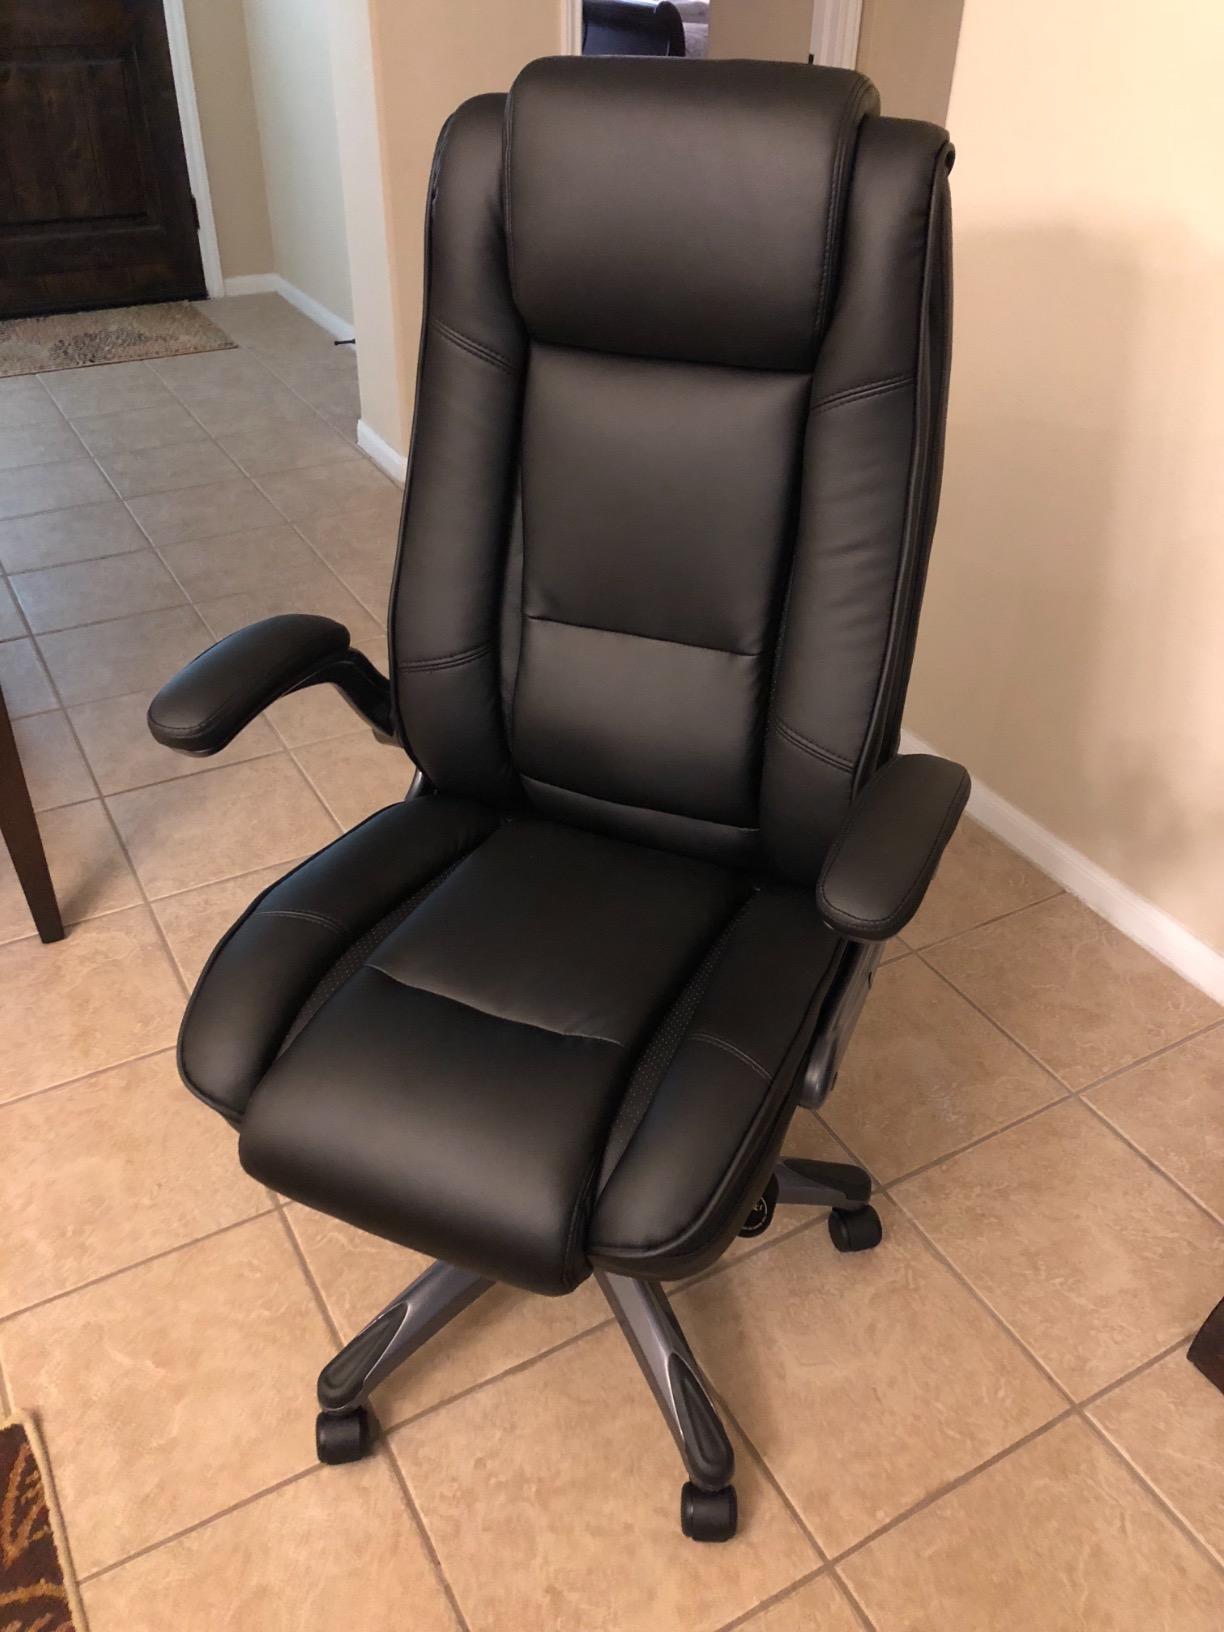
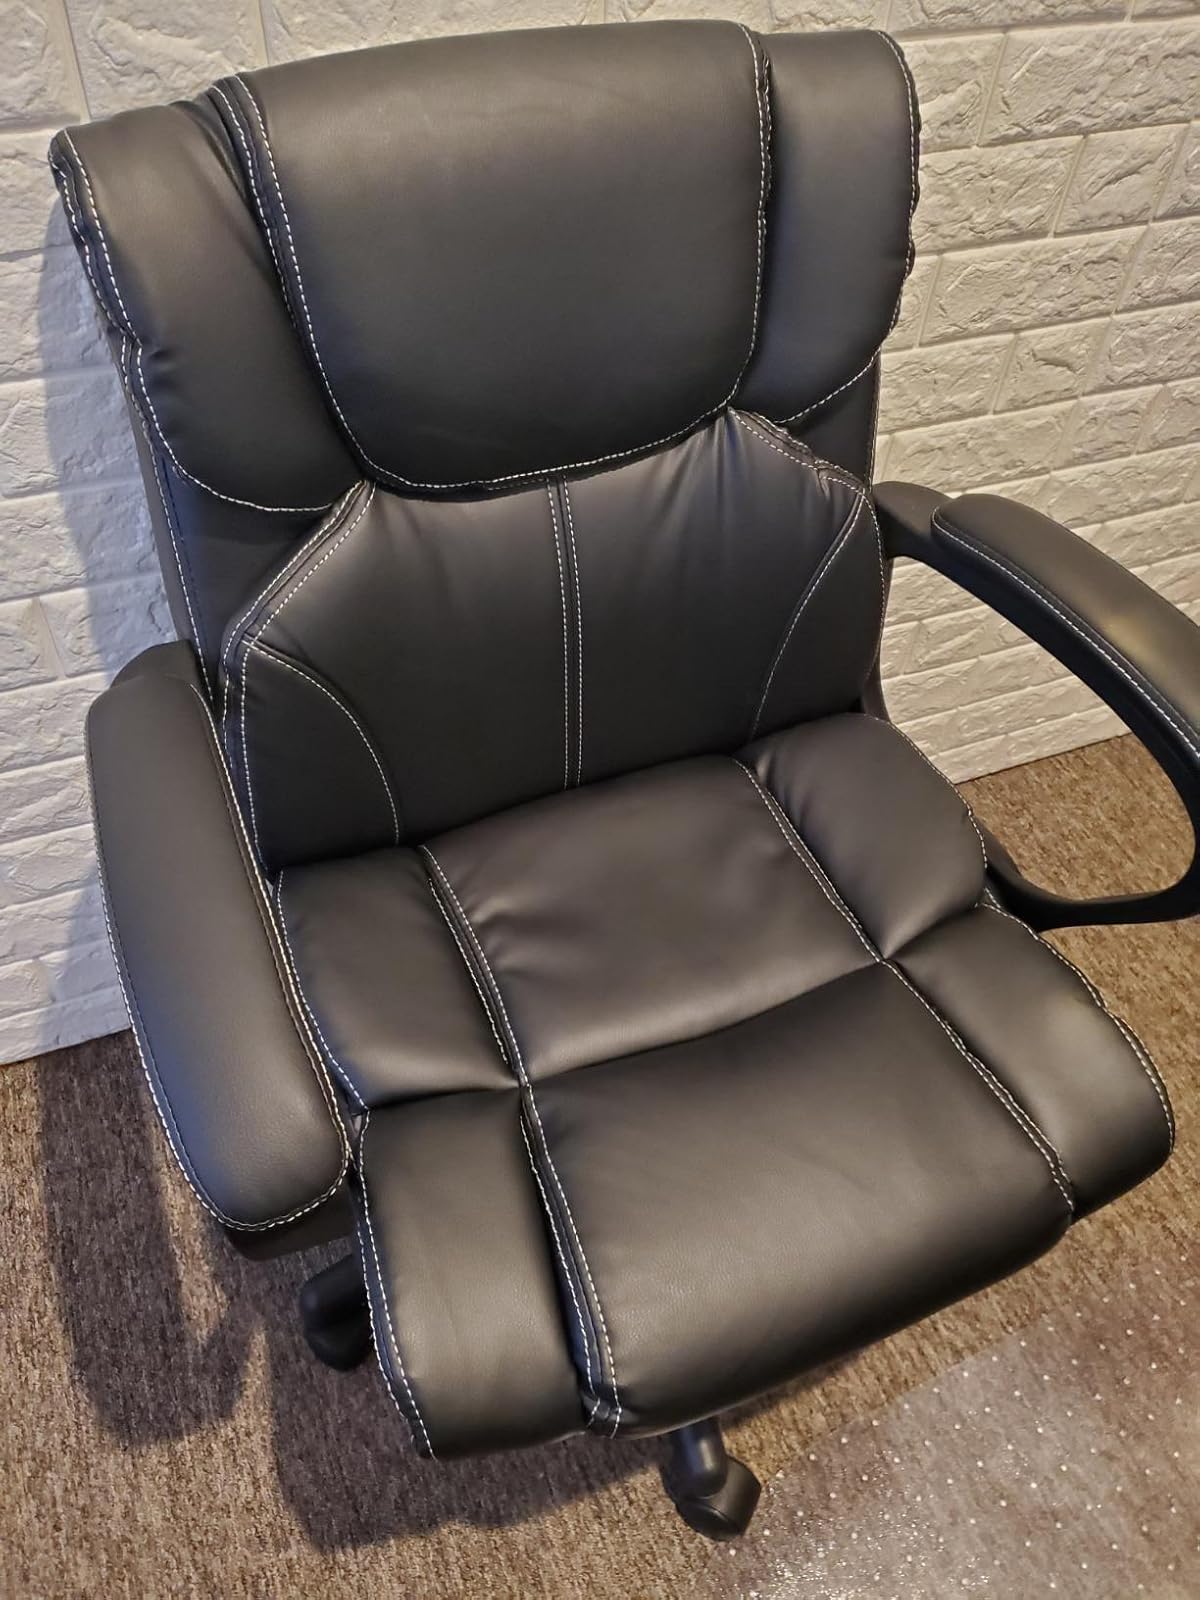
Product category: items_chair
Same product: no